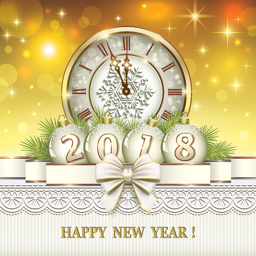
postcard happy new year with a clock and balls vector